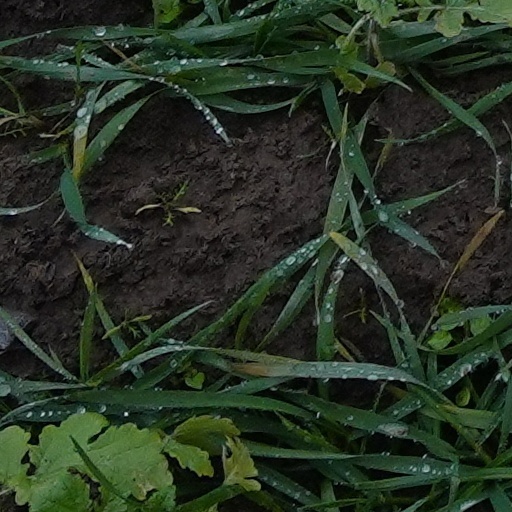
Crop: wheat